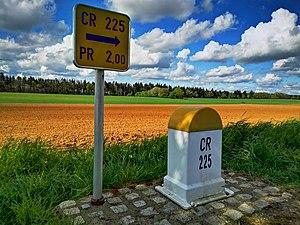
Signal routier E,21dc ""Identification - chemin repris"" du Code de la Route luxembourgeois avec une borne kilométrique"